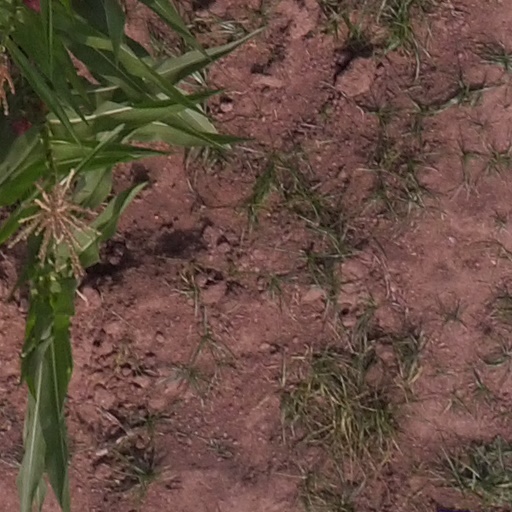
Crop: maize; corn